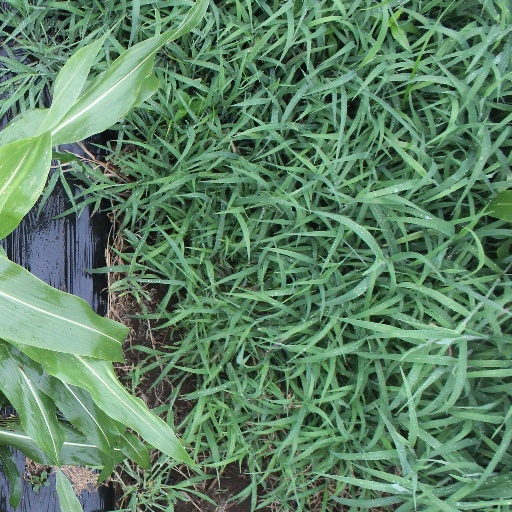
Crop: sorghum